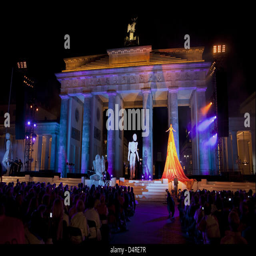
heaps of spectators watch the programme